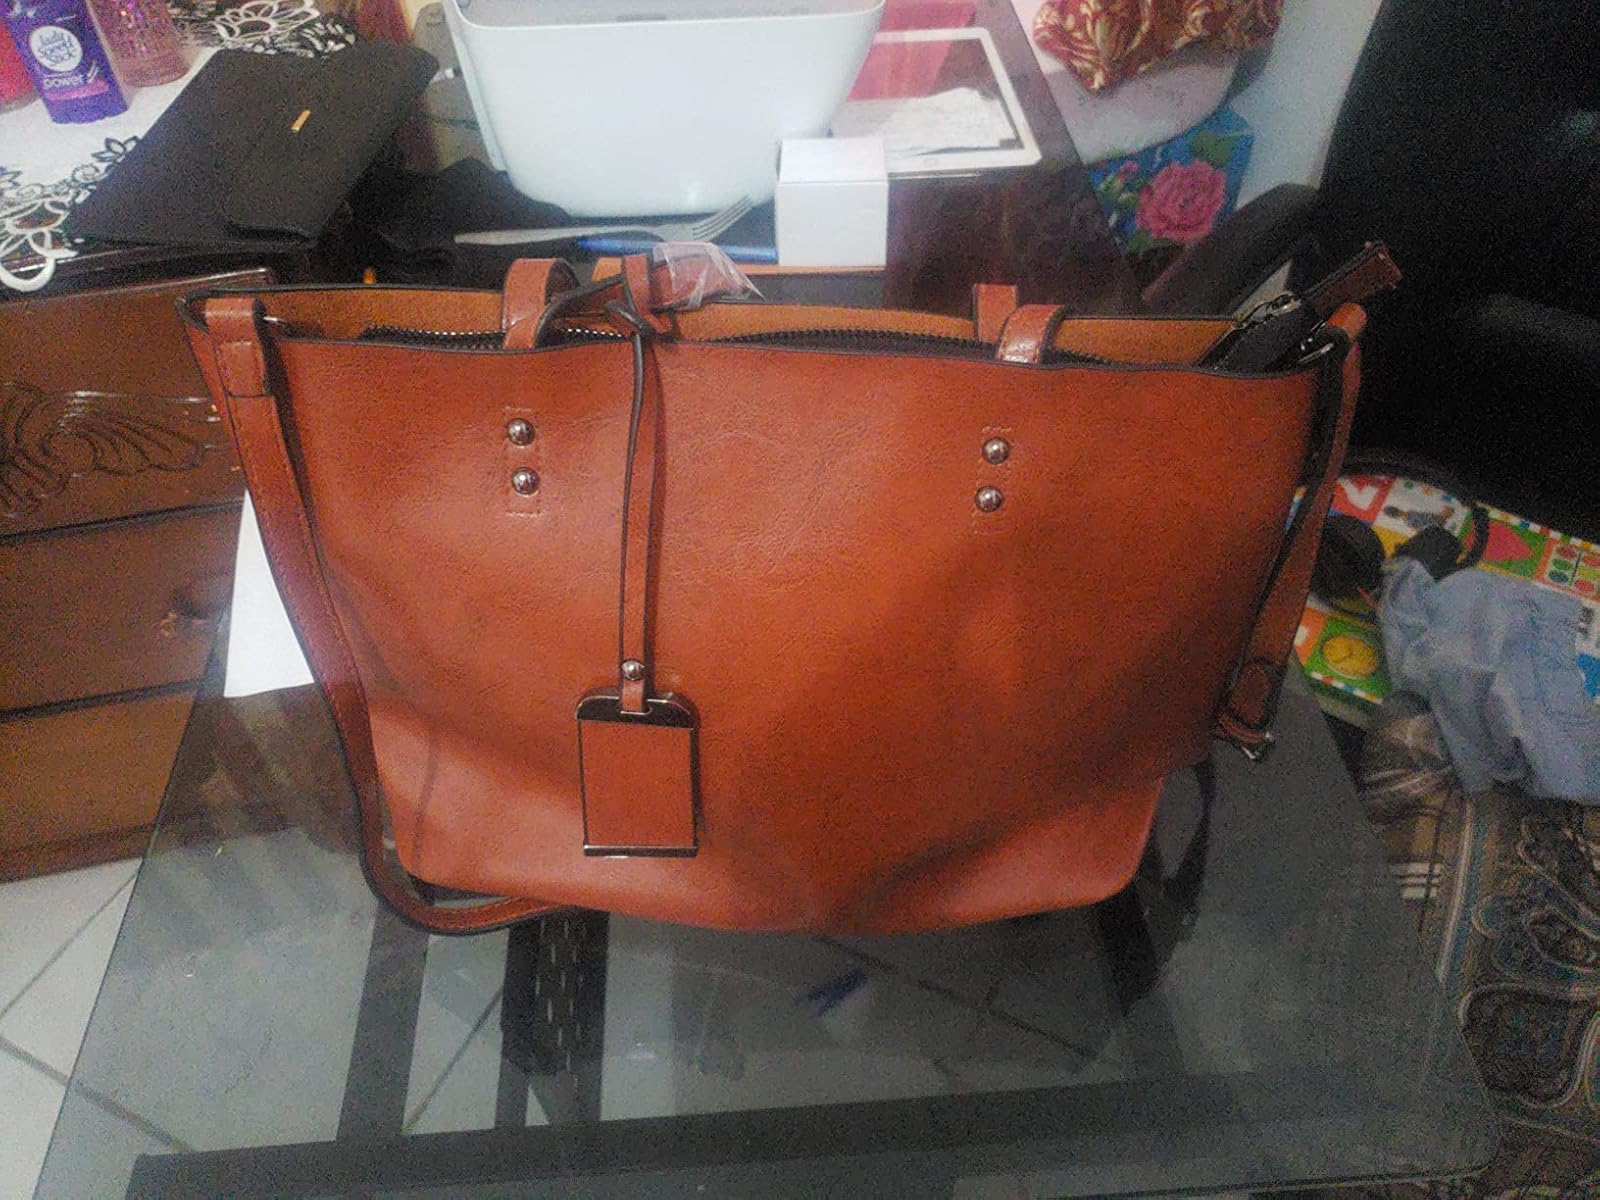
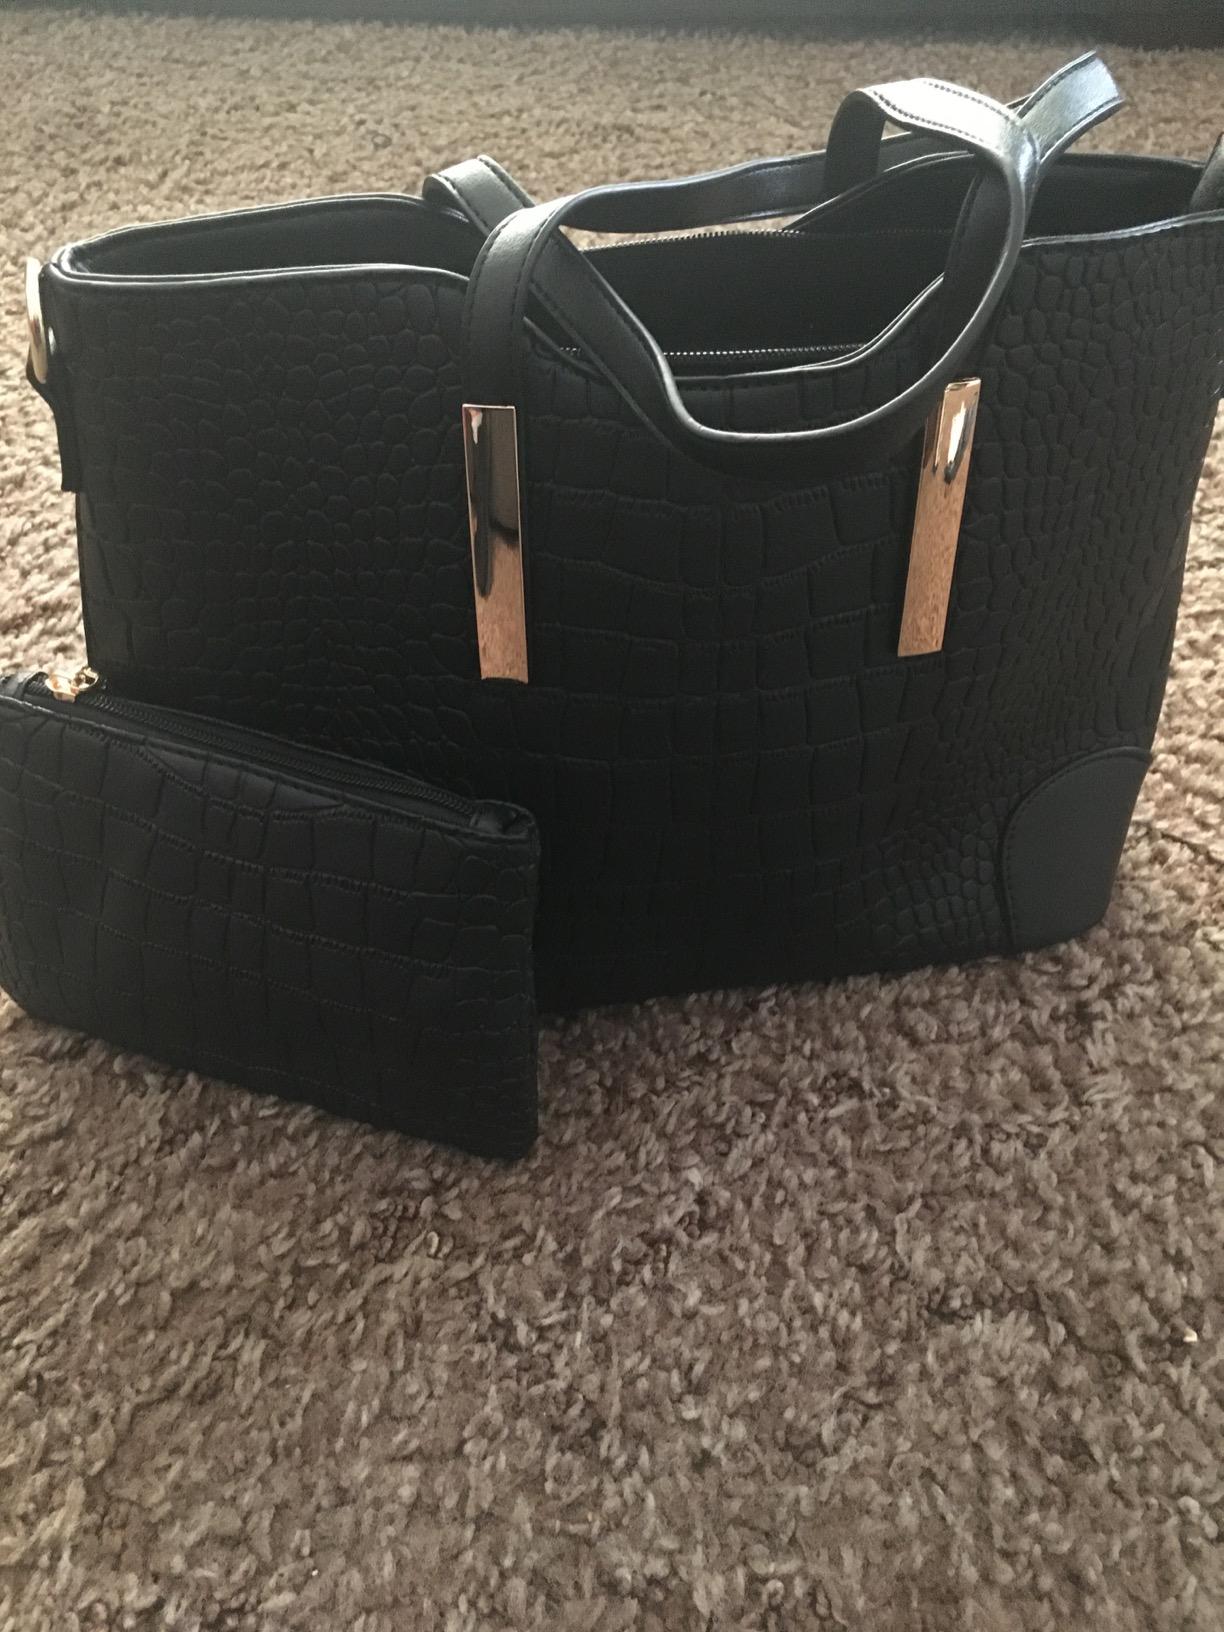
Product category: accessories_handbag
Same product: no